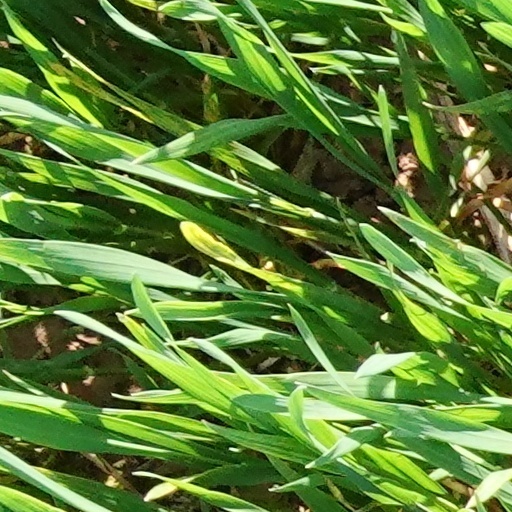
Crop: wheat